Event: Nepal Earthquake
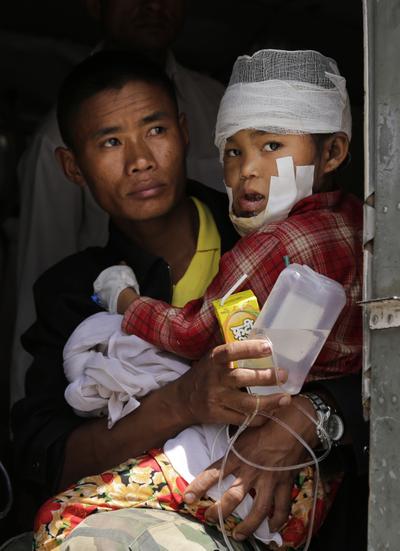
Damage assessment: no_damage